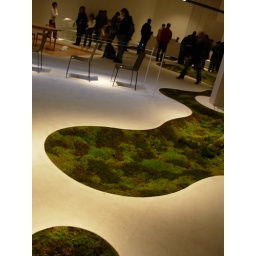
Cutouts in floor with moss growing in a fabric called &amp;quot;Terramac&amp;quot; a thick plastic material that biodegrades. In Tokyo Fibers exhibit.